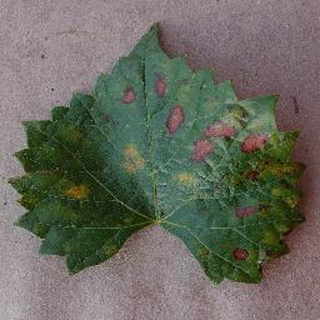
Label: grape_esca_black_measles